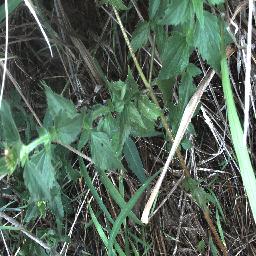
Label: siam_weed